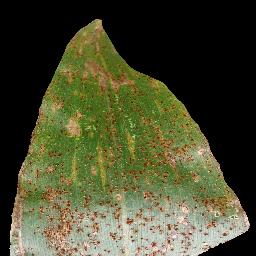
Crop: corn
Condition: (maize)_common_rust